Kid Sister

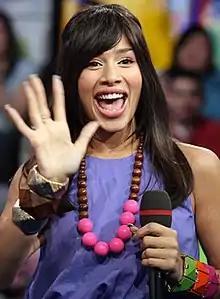
Kid Sister in 2008

Melissa Lauren Young (born July 3, 1980), known professionally as Kid Sister, is an American rapper and singer based in Chicago. She is known for her single "Pro Nails", which features Kanye West, and for her covert work as a member of the British music collective Sault.